Fairbanks Daily News-Miner

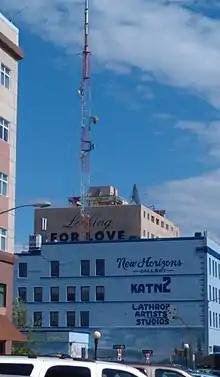
The Lathrop Building (shown in May 2011) was built in 1936 on Second Avenue in downtown Fairbanks. The building housed a number of Lathrop enterprises during the middle 20th century, including the newspaper.

In May 1920, the Spanish flu reached Fairbanks and infected most of the newspaper staff. "We had to keep writing of flu and the typesetters kept setting flu stories until they began to imagine they had the flu and went—one, two, three—just like that," said Thompson in a story on the outbreak. Two years later, Thompson and the "News-Miner" strongly protested the city's order to evict the prostitutes living in a regulated district within Fairbanks. On September 24, 1922, Thompson reported that the "News-Miner's" press had been sabotaged, oil had been mixed with the paper's printing ink, and a fire had been set in its office, presumably as a result of the paper's stance against eviction.